Broadmoor Hospital

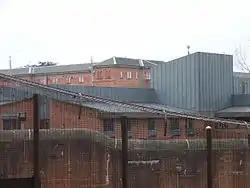
Broadmoor in 2006

Broadmoor Hospital is a high-security psychiatric hospital in Crowthorne, Berkshire, England.